List of India One Day International cricket records

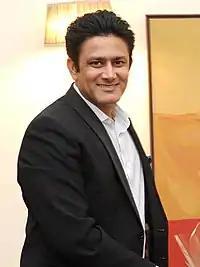
Anil Kumble has taken the most ODI wickets (334) for India.

A bowler takes the wicket of a batsman when the form of dismissal is bowled, caught, leg before wicket, stumped or hit wicket. If the batsman is dismissed by run out, obstructing the field, handling the ball, hitting the ball twice or timed out the bowler does not receive credit.